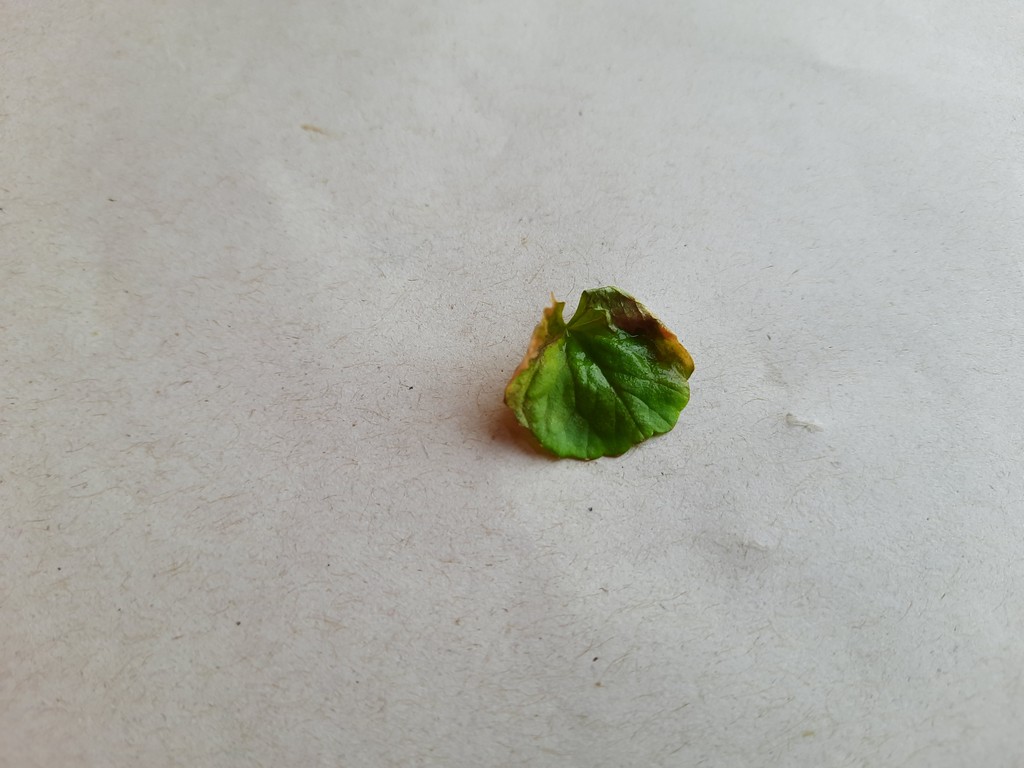
Label: Unhealthy